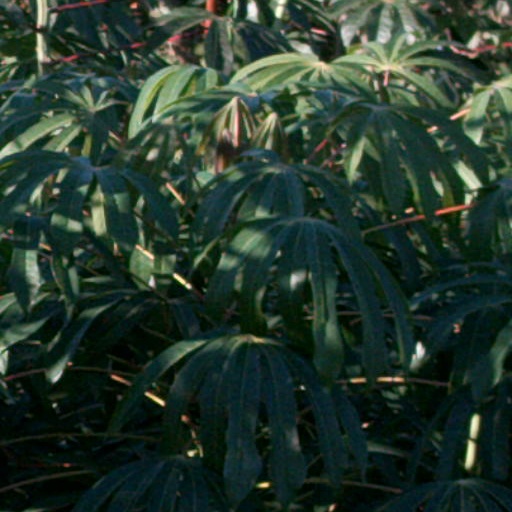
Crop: cassava